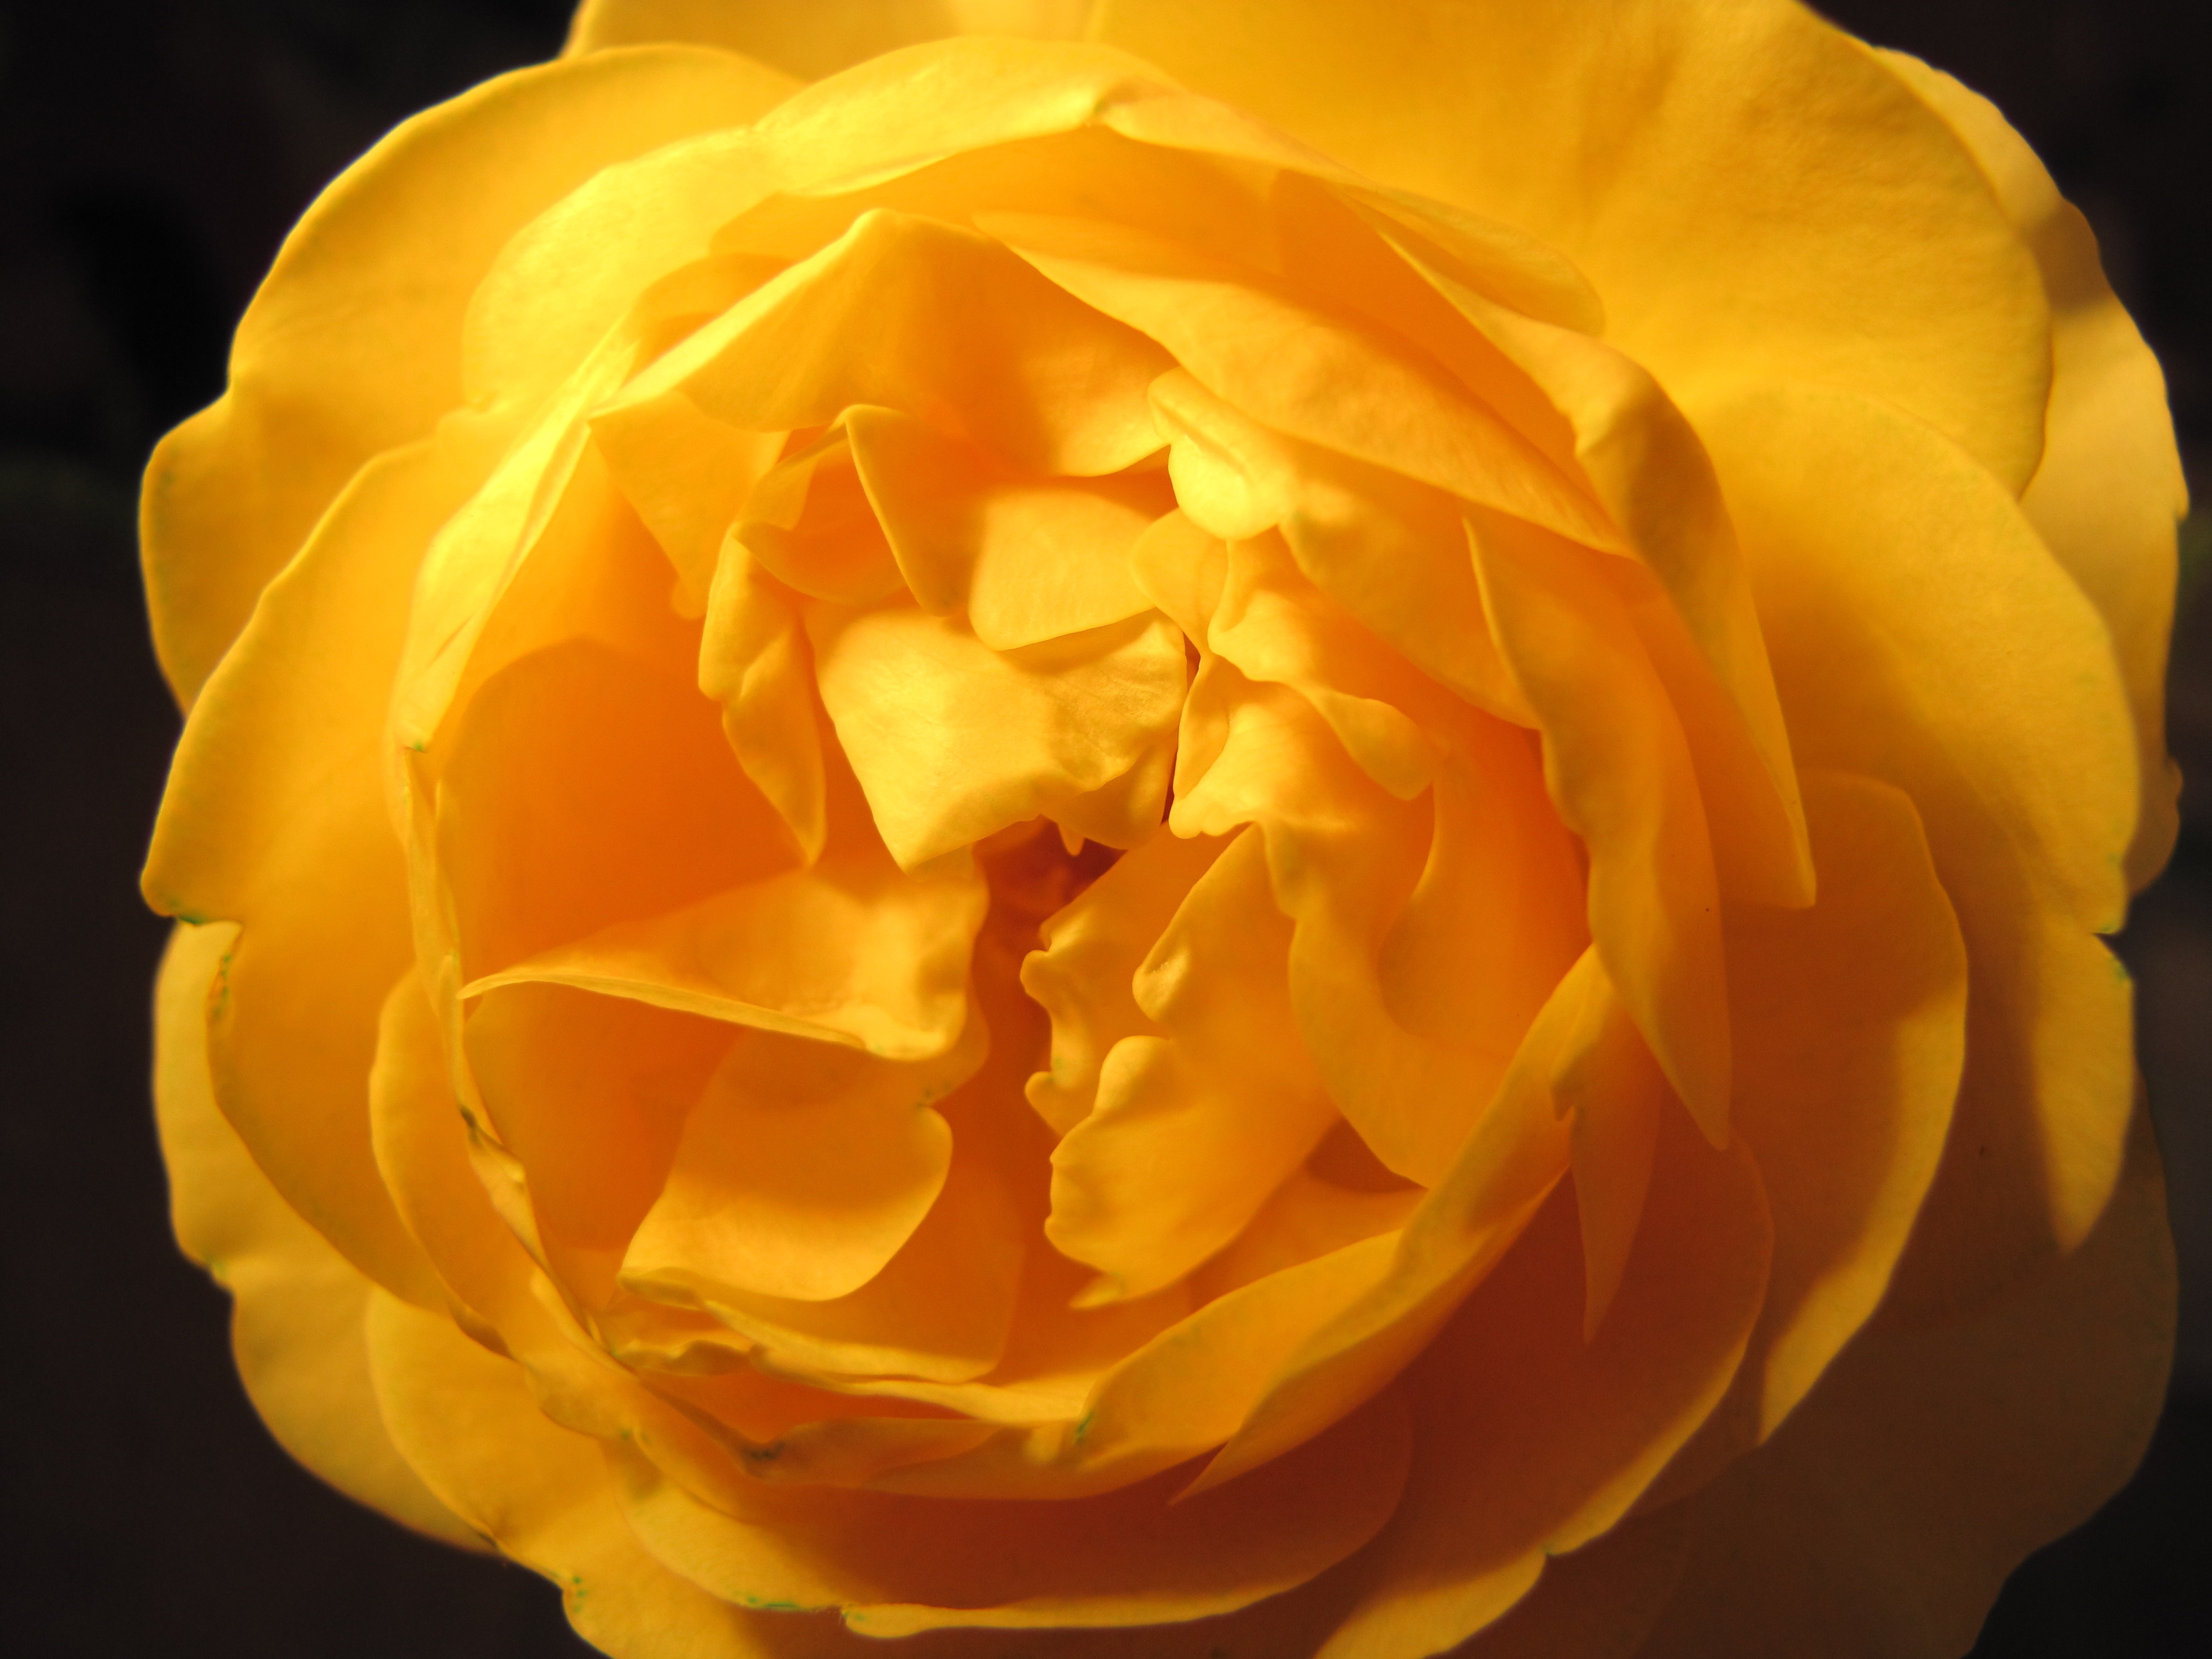
plant, flower, petal, rose, macro, yellow, macro photography, yellow roses, flowering plant, garden roses, rose family, land plant, austrian briar